Euglossa dilemma

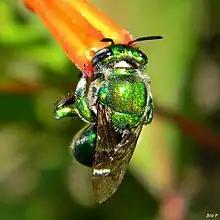
Green orchid bee gathering nectar

The native range of "Euglossa dilemma" is in Central America where it extends from Costa Rica to Mexico. In Florida it is thought to have originated from Mexico and arrived in the state by accident, perhaps being transported in a nest in a wooden structure such as a pallet. It was first detected in Broward County in 2003 and has since become established in Palm Beach County, Brevard County, and is expected to extend its range to most of the southern half of Florida. In its native Mexico it is found in hot dry habitats including degraded forests, pastures, parks and gardens. It is less dependent on primary forests than most Euglossine bees.